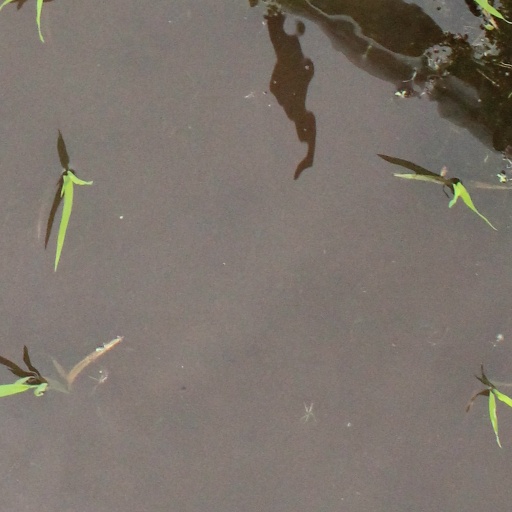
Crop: rice